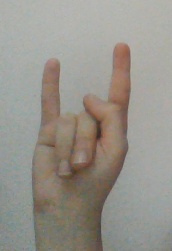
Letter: la